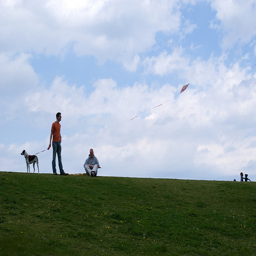
A man standing on top of a lush green hillside.
A man flying a kite and holding a dog on a leash on a field.
A man walking his dog in the park.
It almost looks like the dog is holding the kite string.
A person and a dog on a field with a kite.